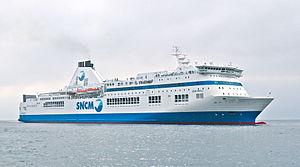
le Jean Nicoli de la SNCM à Bastia.
Le Jean Nicoli est un navire mixte appartenant à la compagnie française Corsica Linea. Construit en 1997 aux chantiers suédois Shipyard Brucen puis achevé entre décembre 1997 et juin 1998 aux chantiers norvégiens Fosen Mekaniske Verksteder, il portait à l'origine le nom de Pasiphae. Exploité par la compagnie grecque Minoan Lines à partir de juillet 1998 sur les lignes entre la Grèce et l'Italie, il sera renommé Pasiphae Palace en 2001. Vendu en 2009 à la Société nationale maritime Corse-Méditerranée, il est mis en service sur les lignes de la délégation de service public entre Marseille et la Corse sous le nom de Jean Nicoli, résistant corse assassiné le 30 août 1943 par l'OVRA. Transféré en 2016 au sein de Corsica Linea à la suite de la liquidation judiciaire de la SNCM, il conserve néanmoins son affectation toute l'année vers la Corse.